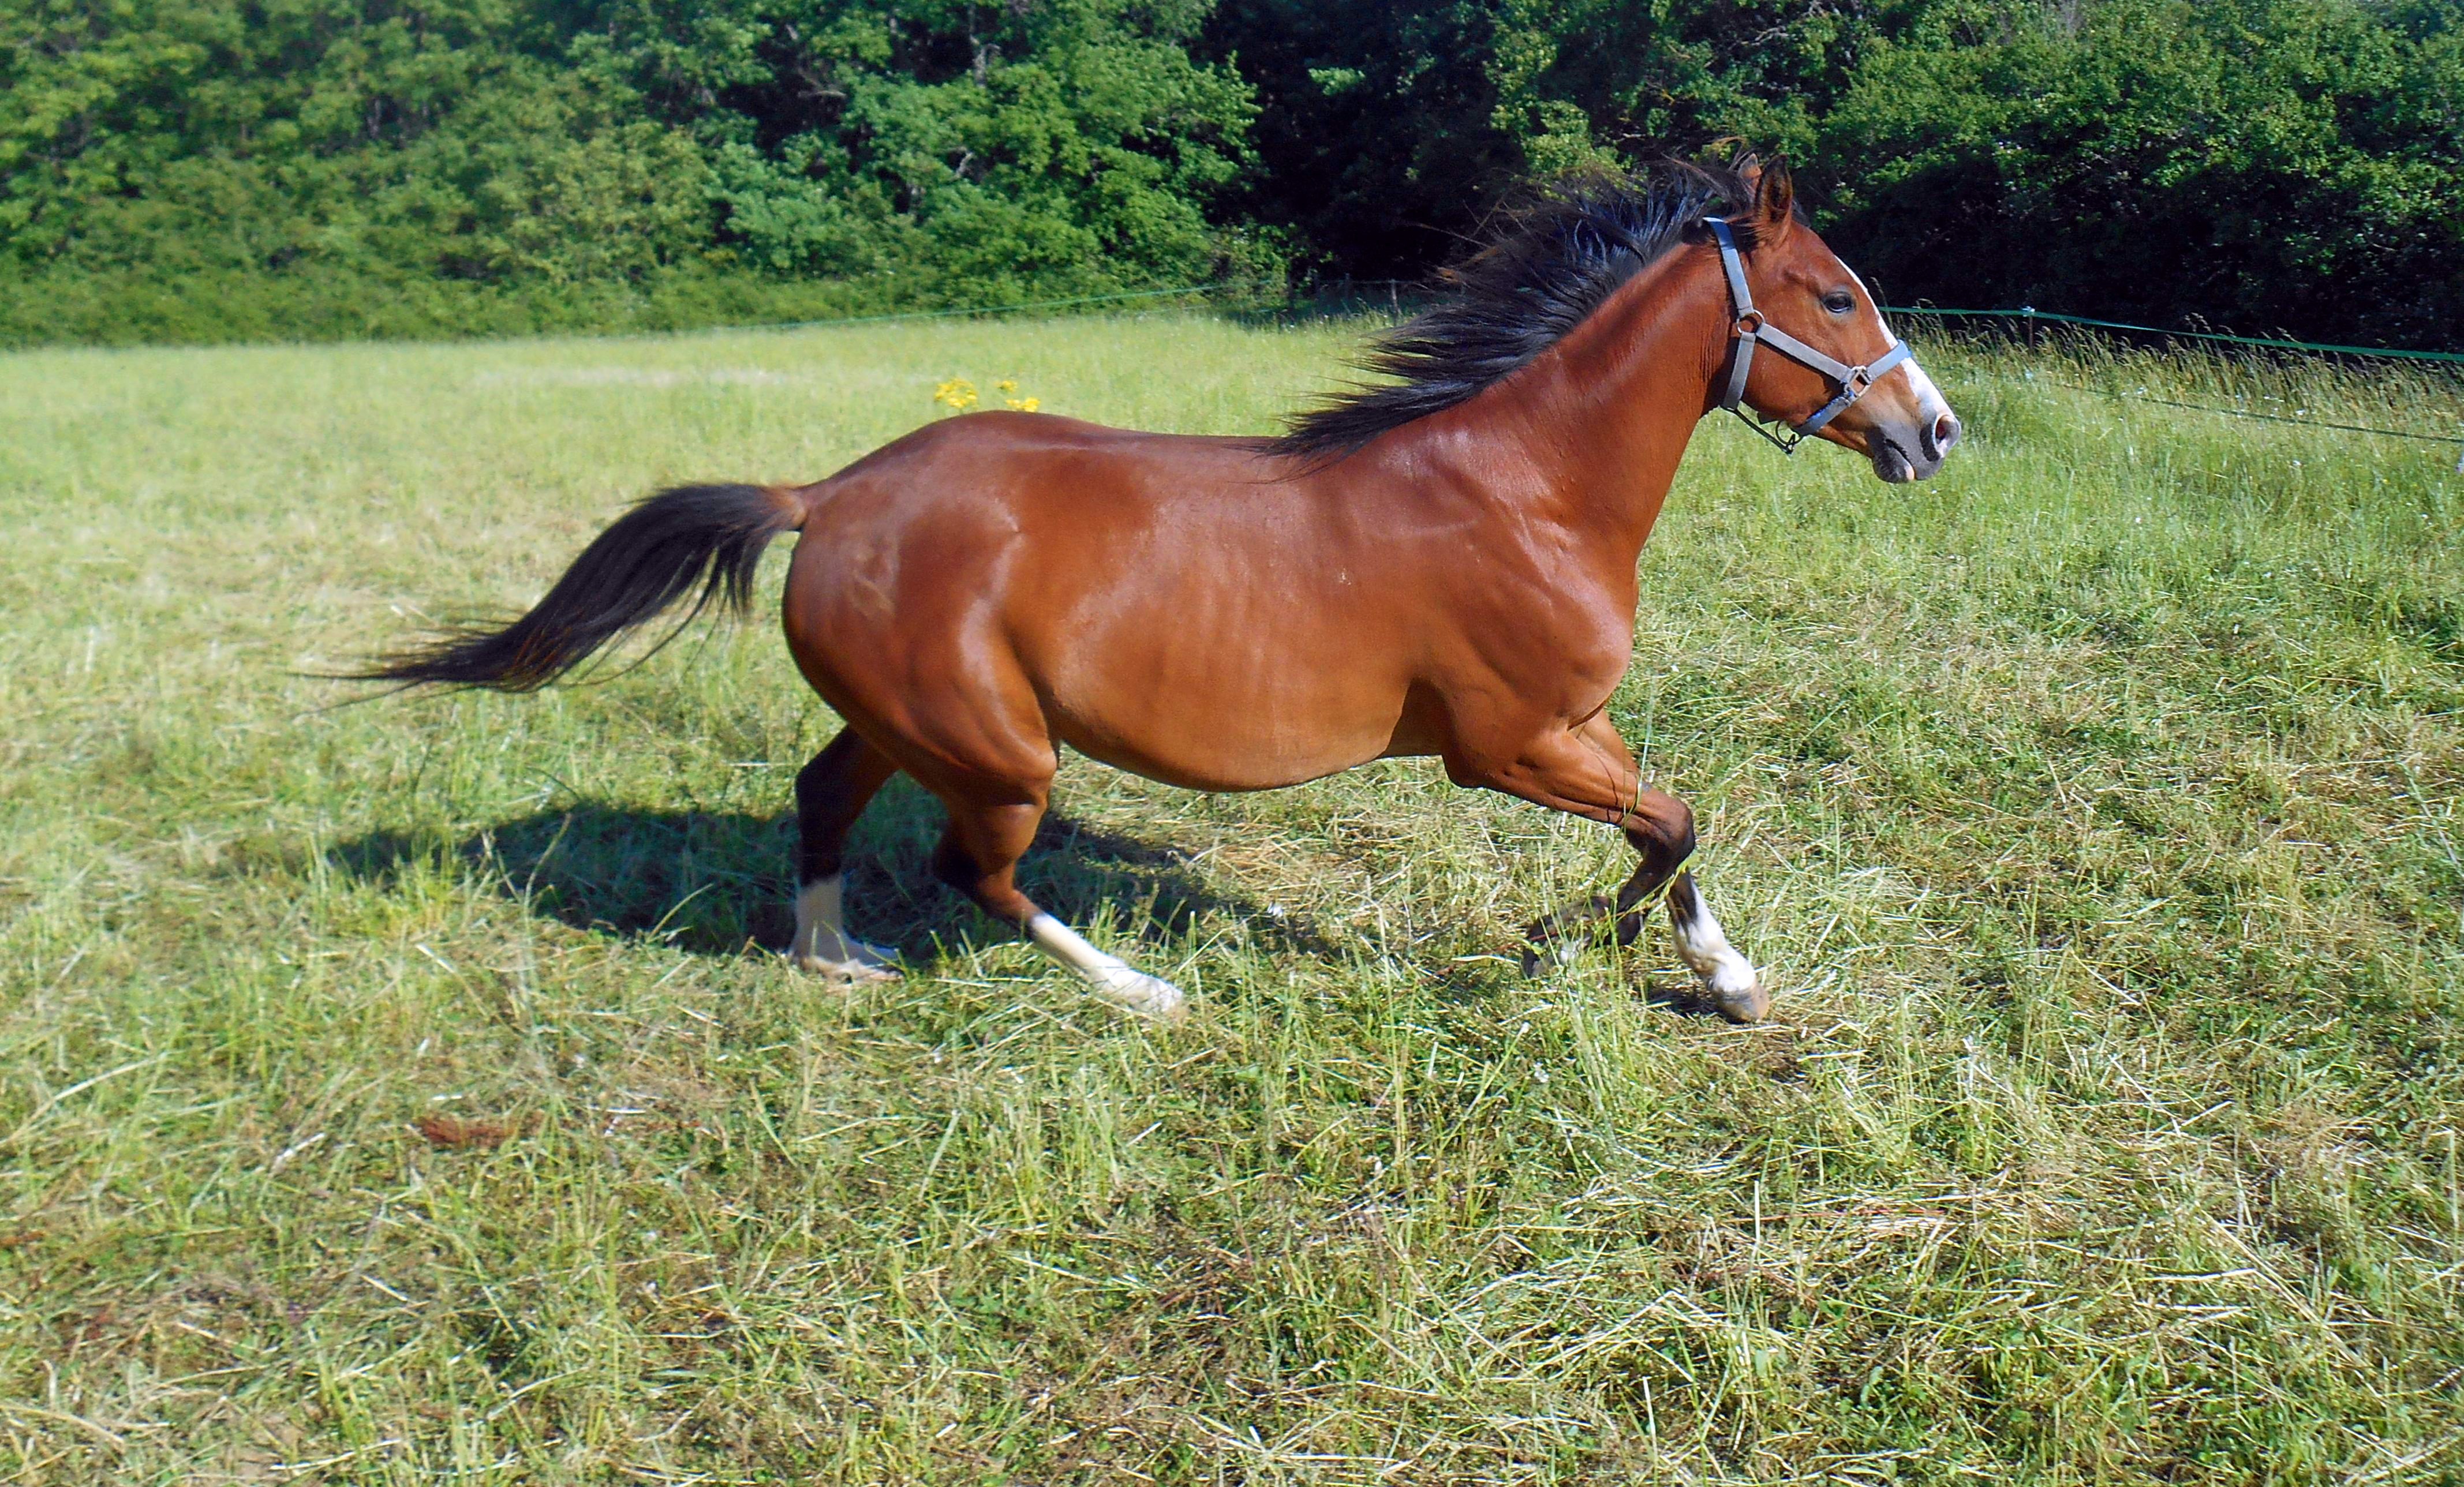
grass, meadow, prairie, pasture, grazing, horse, mammal, stallion, mane, speed, fauna, equine, vertebrate, mare, pure arab blood, foal, breeding, colt, gallop, eventing, trail riding, horse like mammal, mustang horse